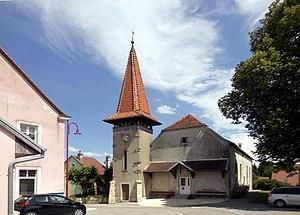
L'église luthérienne de Pierrefontaine-lès-Blamont
Pierrefontaine-lès-Blamont est une commune française située dans le département du Doubs, en région Bourgogne-Franche-Comté.